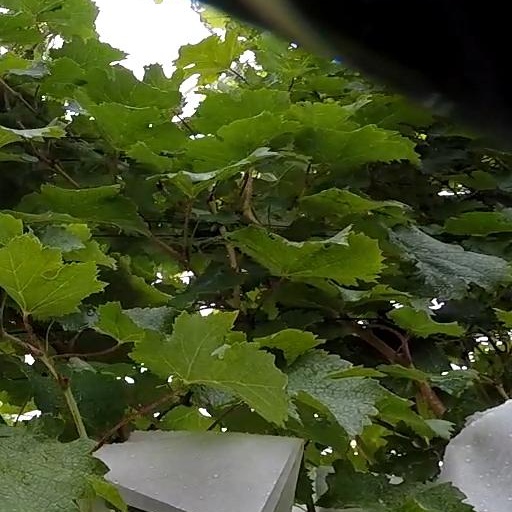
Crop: grape